Sky position (RA, Dec in degrees): 164.3, 6.874
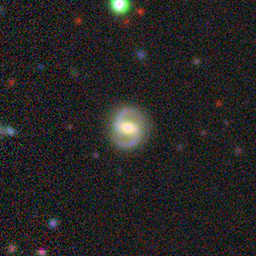
Galaxy morphology: Barred Spiral Galaxies